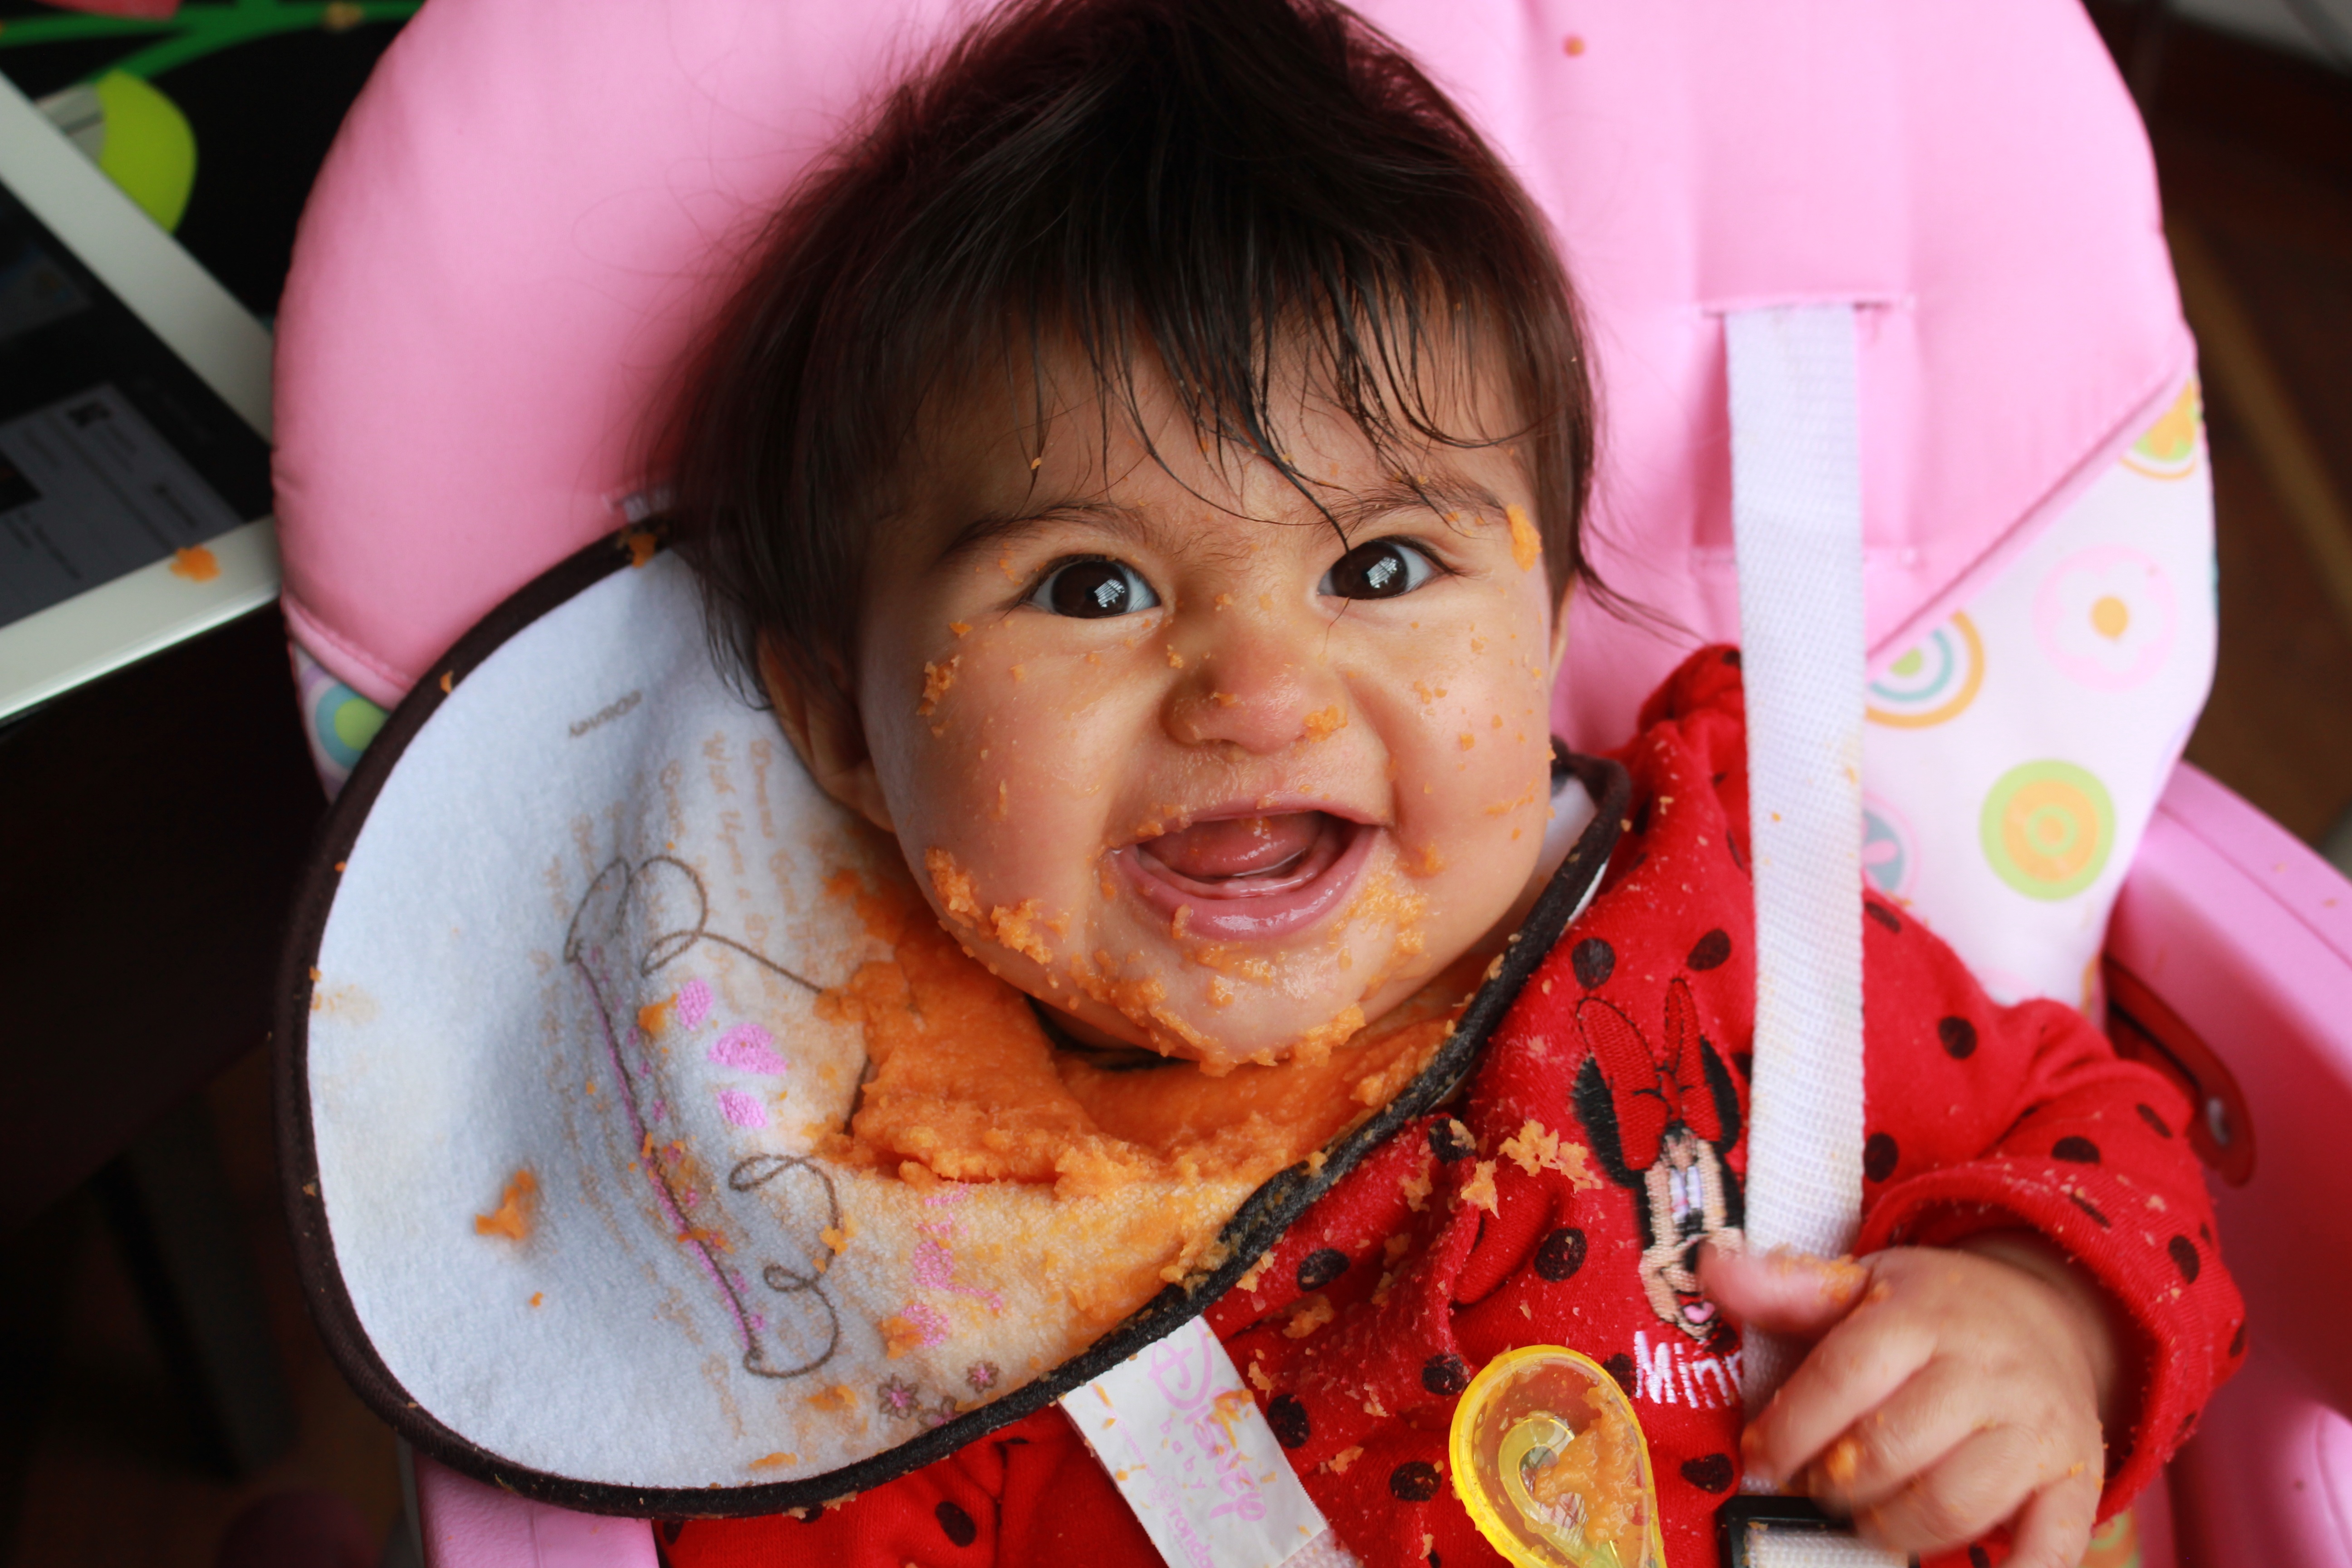
person, people, child, baby, facial expression, smile, face, eating, infant, toddler, eye, skin, day, organ, laughter, sweetness, emotion, first meal, laura isabel, carrot puree, baby smiling